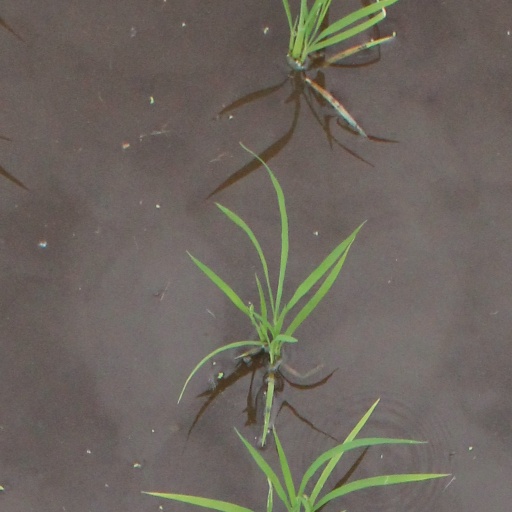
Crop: rice